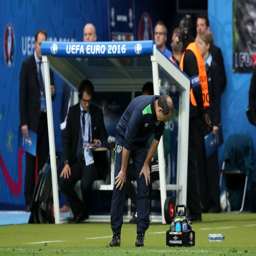
football player looks dejected in his technical area during the match